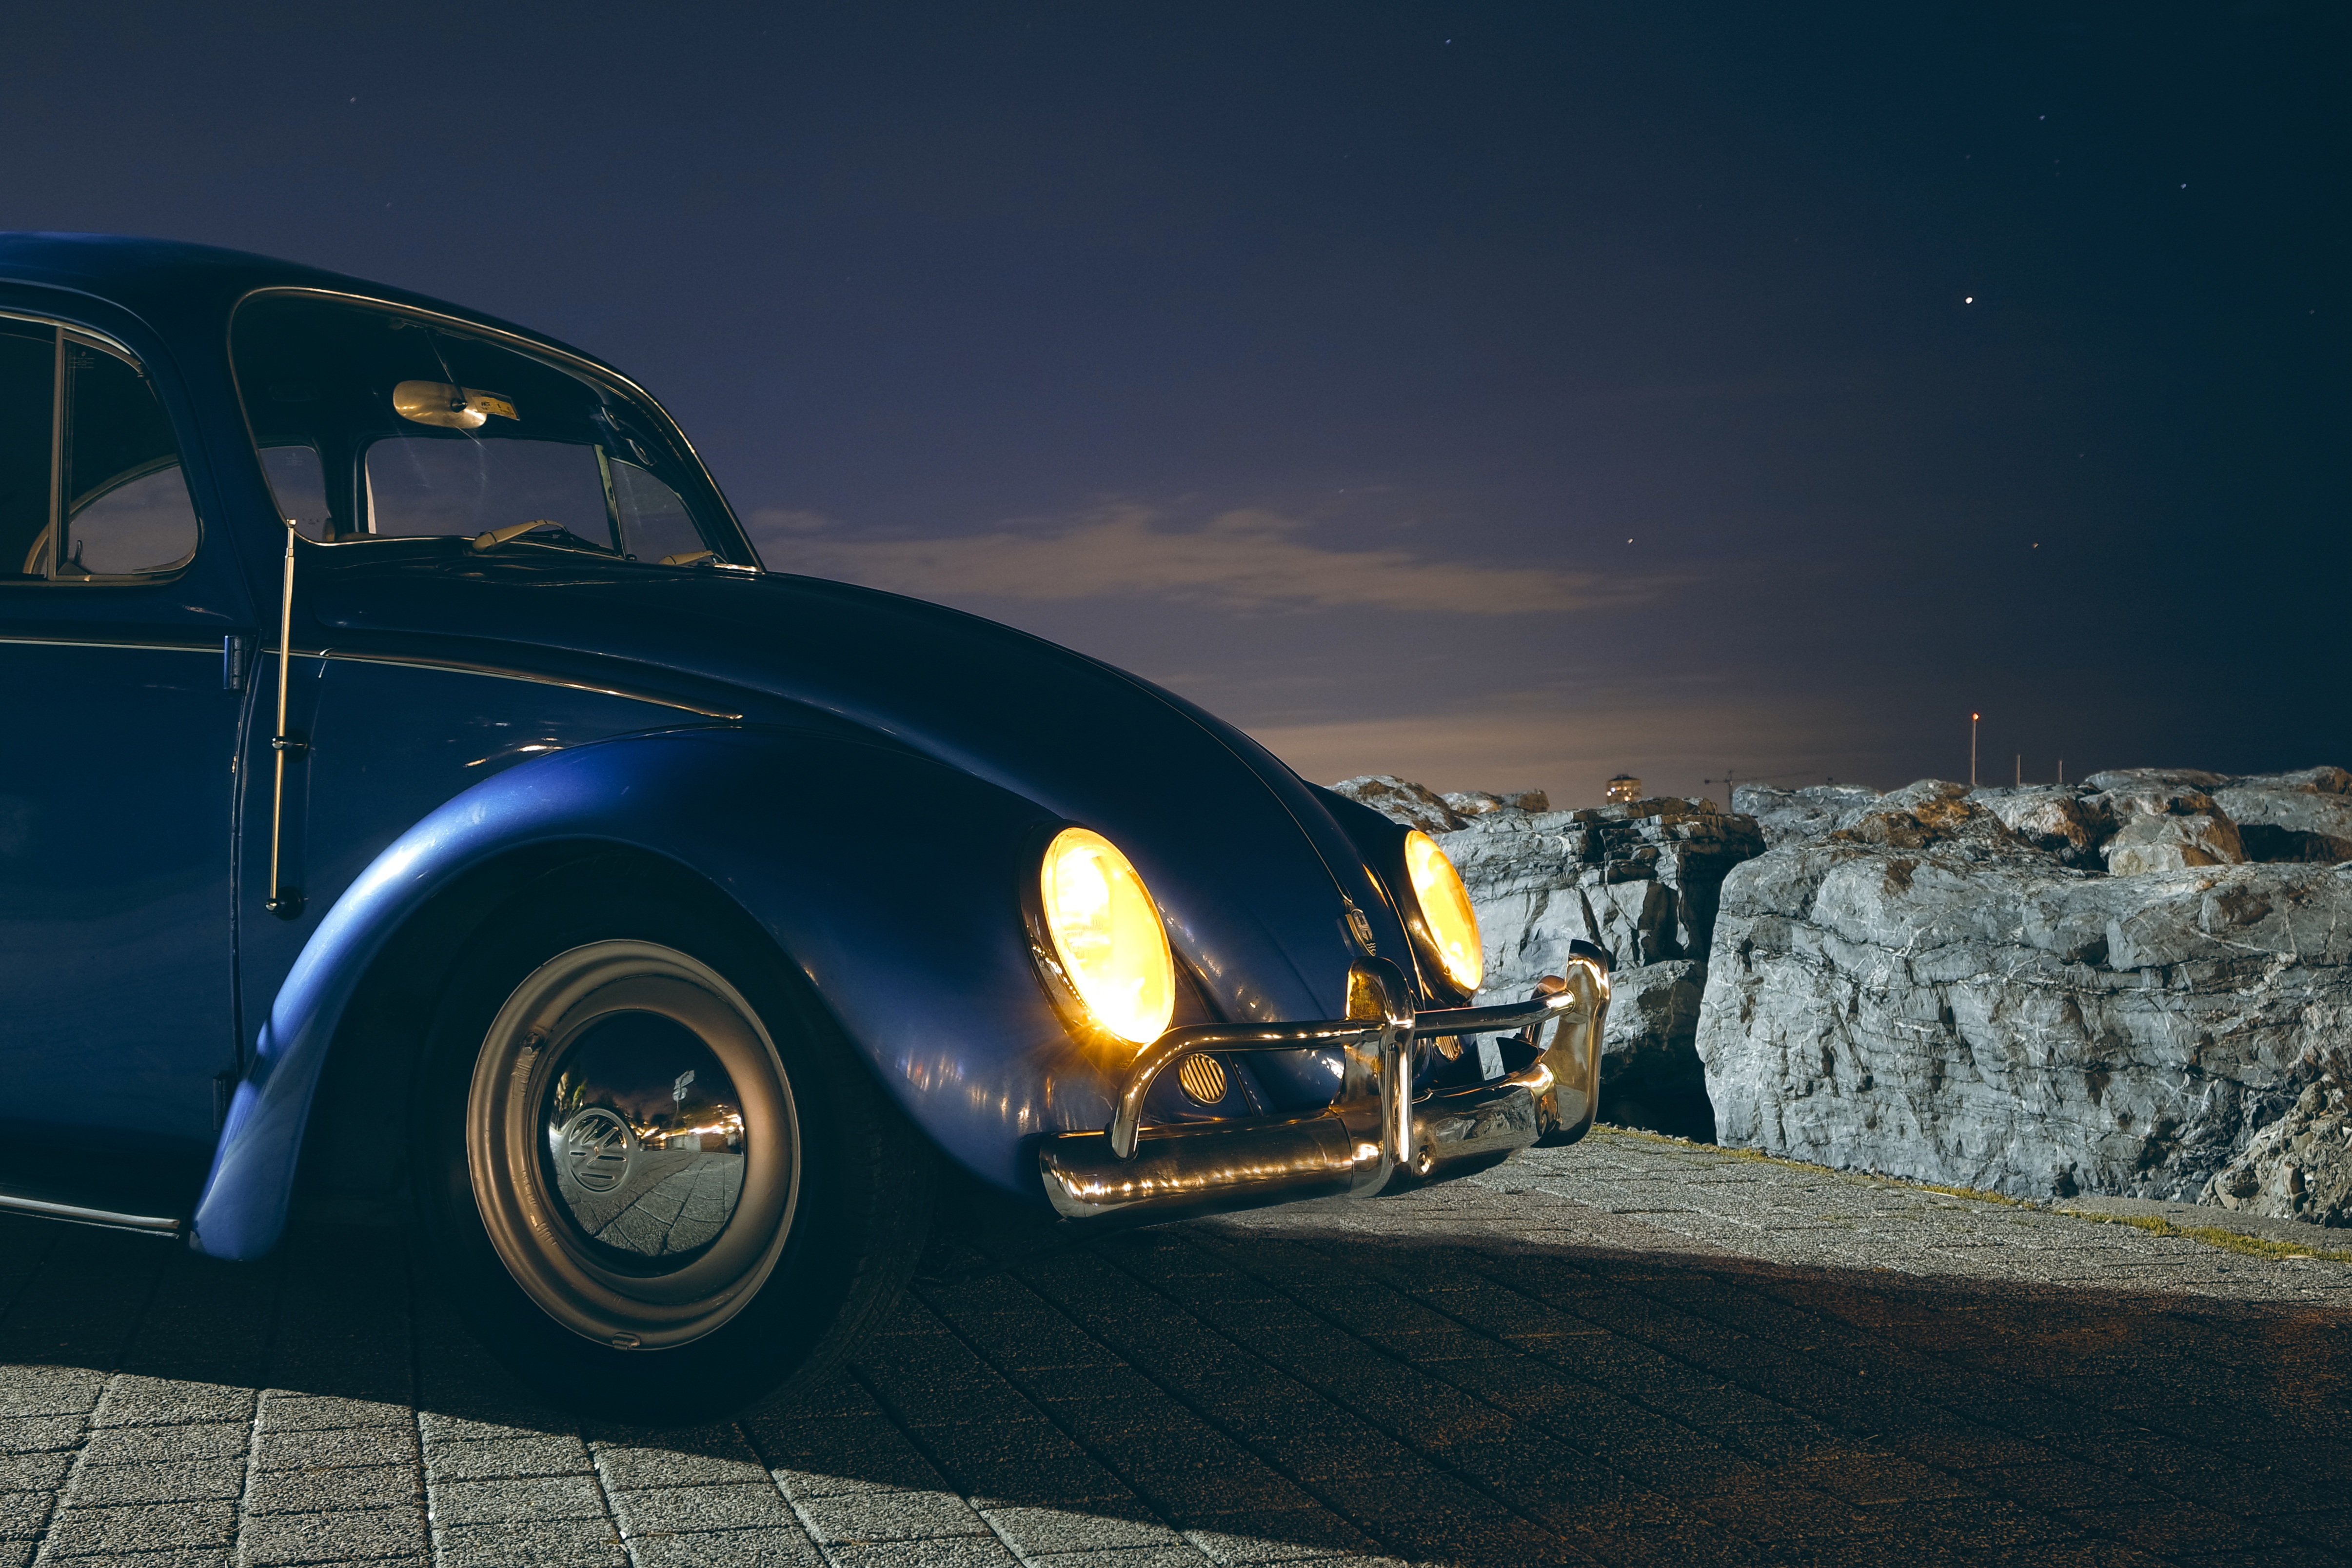
car, vehicle, land vehicle, volkswagen beetle, mid size car, antique car, automotive design, wheel, automobile make, vintage car, volkswagen, subcompact car, classic, compact car